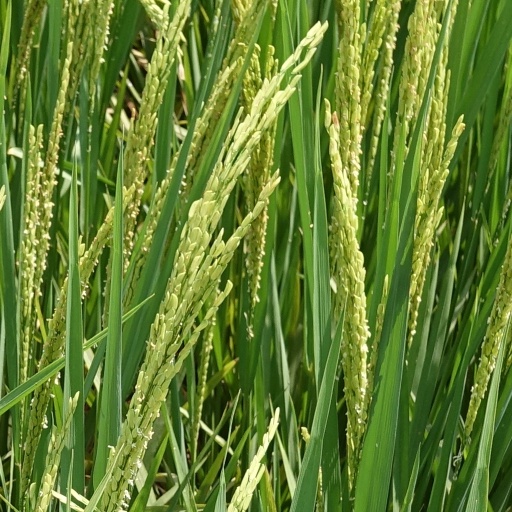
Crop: rice